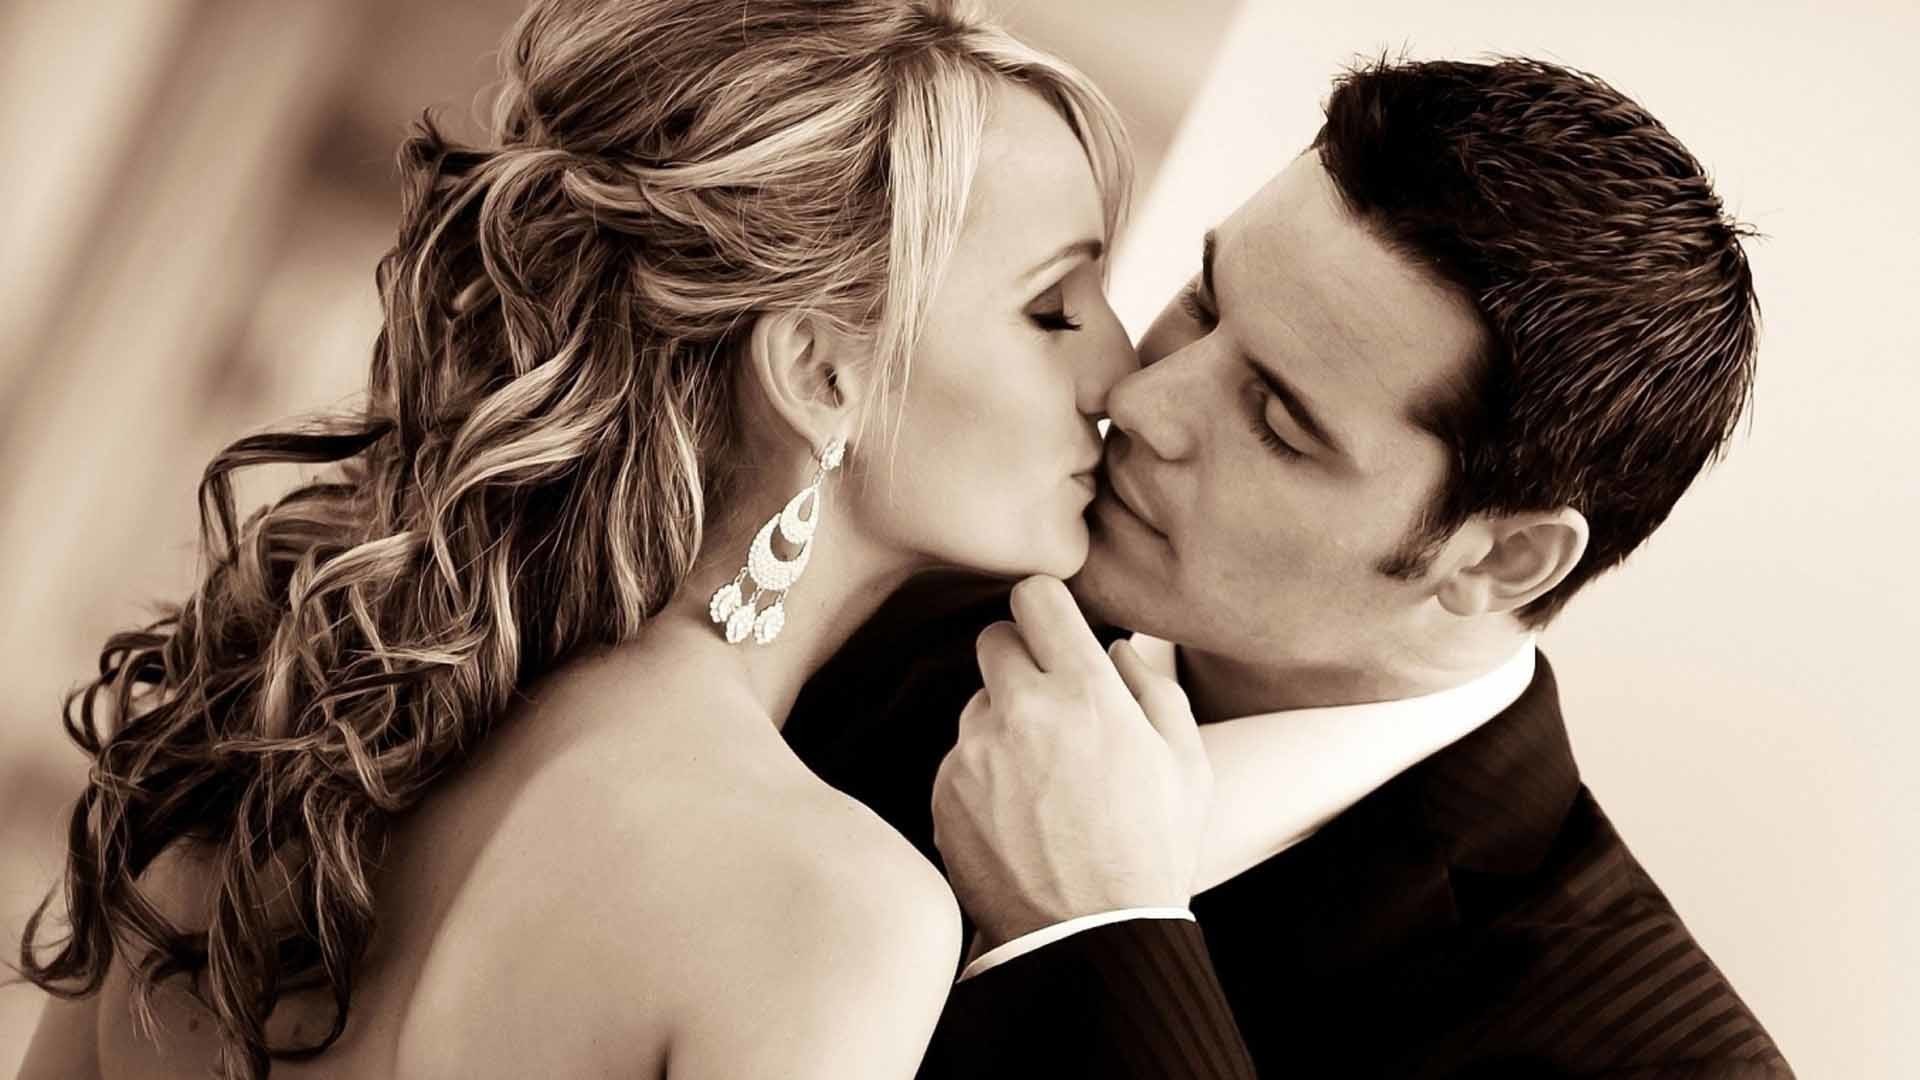
woman, romance, photograph, love, forehead, interaction, male, kiss, gesture, photography, gentleman, groom, black and white, smile, formal wear, hug